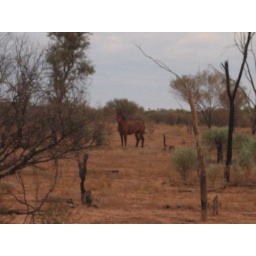
wild horse running by our campsite